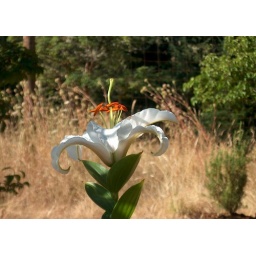
and looking over the rim of the garden toward the field which has been used as a pasture and the shed which has been used as a barn...